Sensible Sensuality

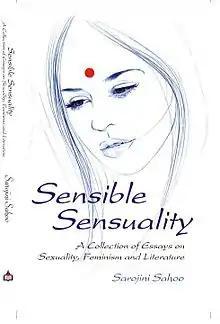
Book Cover of Sensible Sensuality

Sensible and Sensuality is a collection of essay by Indian feminist writer Sarojini Sahoo. Published in 2010, the book contains the author's view on feminism. Sahoo is a key figure and trend-setter of feminism in contemporary Indian literature. She has been listed among 25 exceptional women of India by "Kindle" English magazine of Kolkata. For Sahoo, feminism is not a "gender problem" or confrontational attack on male hegemony and, as such, differs from the feminist views of Virginia Woolf or Judith Butler.